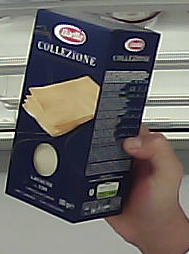
Product: barilla_lasagne